Electrical Audio

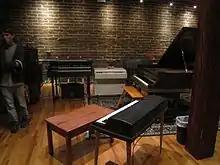
Studio A in 2011, with adobe brick walls and vintage keyboards

Electrical Audio is a recording facility founded in Chicago, Illinois by musician and recording engineer Steve Albini in 1997. Hundreds of independent music projects have been recorded there. Unlike most producers, Albini refused to take any royalties from musicians who record at the studio.